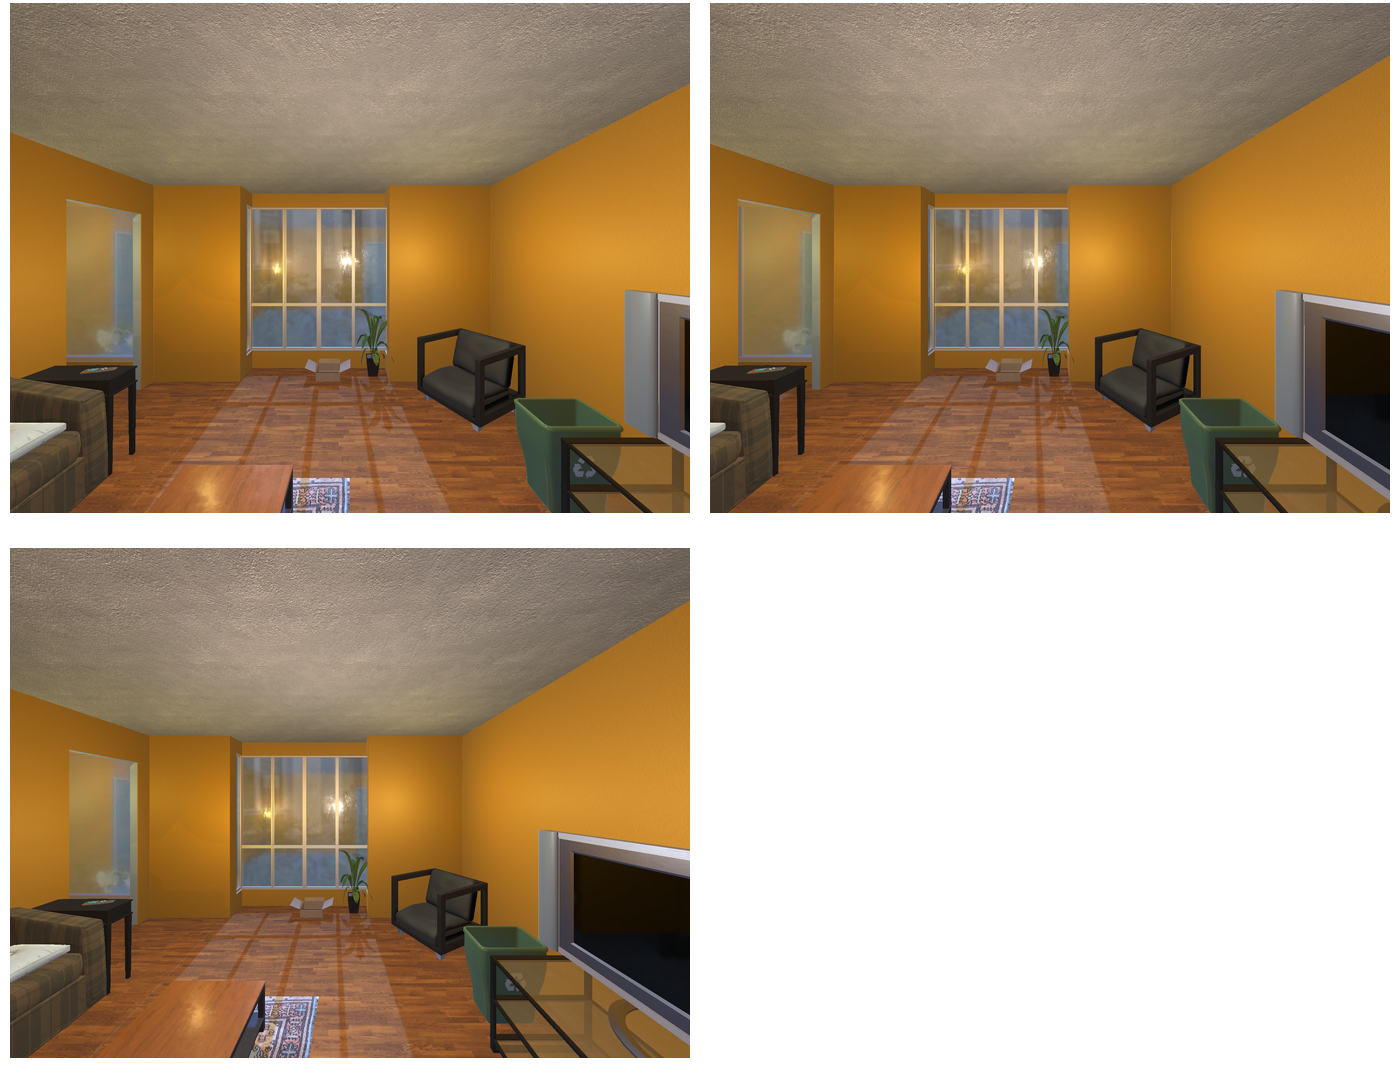Task instruction: Turn on the television.
Answer: {"task_instruction": "Turn on the television.", "nodes": ["remote control", "tv"], "edges": [{"functional_relationship": "control", "object1": "remote control", "object2": "tv", "spatial_relations": ["left_of", "in_front_of", "higher_than"], "is_touching": false}], "action_type": "press", "function_type": "device_control"}